Gettysburg Air Force Station

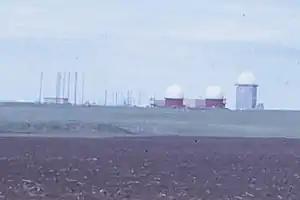
1964 photo of Gettysburg Air Force Station showing its radomes

In late 1951 Air Defense Command selected Gettysburg, South Dakota as one of twenty-eight radar stations built as part of the second segment of the permanent radar surveillance network. Prompted by the start of the Korean War, on 11 July 1950, the Secretary of the Air Force asked the Secretary of Defense for approval to expedite construction of the second segment of the permanent network. Receiving the Defense Secretary's approval on 21 July, the Air Force directed the Corps of Engineers to proceed with construction.